Honda Fit

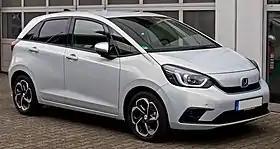

The Honda Fit (Japanese: ホンダ・フィット, Hepburn: "Honda Fitto") or Honda Jazz is a small car manufactured and marketed by Honda since 2001 over four generations. It has a five-door hatchback body style and is considered a supermini in the United Kingdom, a subcompact car in the United States, and a light car in Australia. Marketed worldwide and manufactured at ten plants in eight countries, sales reached almost 5 million by mid-2013. Honda uses the "Jazz" nameplate in Europe, Oceania, the Middle East, Africa, Hong Kong, Macau, Southeast Asia and India; and "Fit" in Japan, Sri Lanka, China, Taiwan and the Americas.